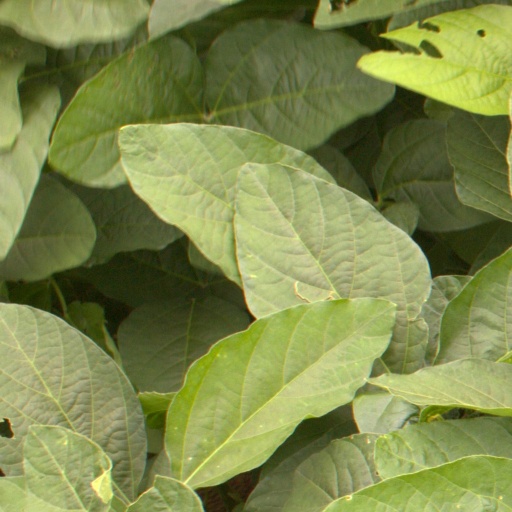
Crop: soybean